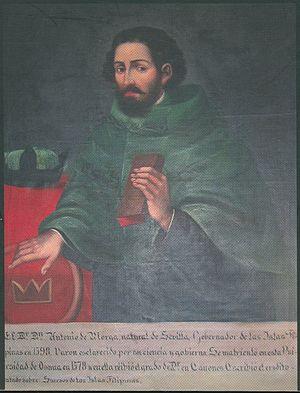
Antonio de Morga Sánchez Garay Lopez de Garfias est un historien, avocat et administrateur colonial espagnol.